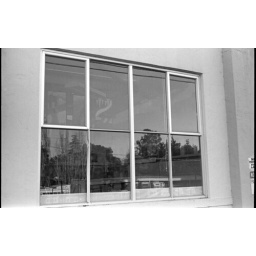
school buses in window